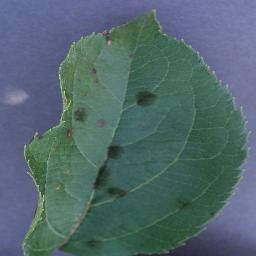
Label: Apple___Apple_scab